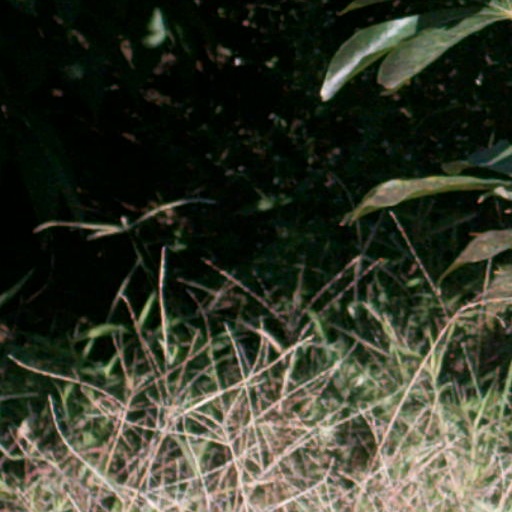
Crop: cassava